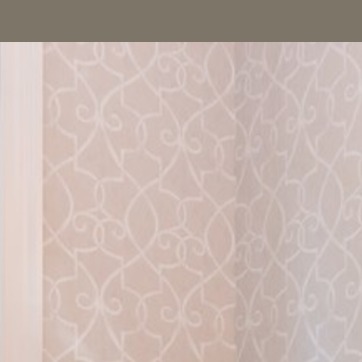
Material: wallpaper